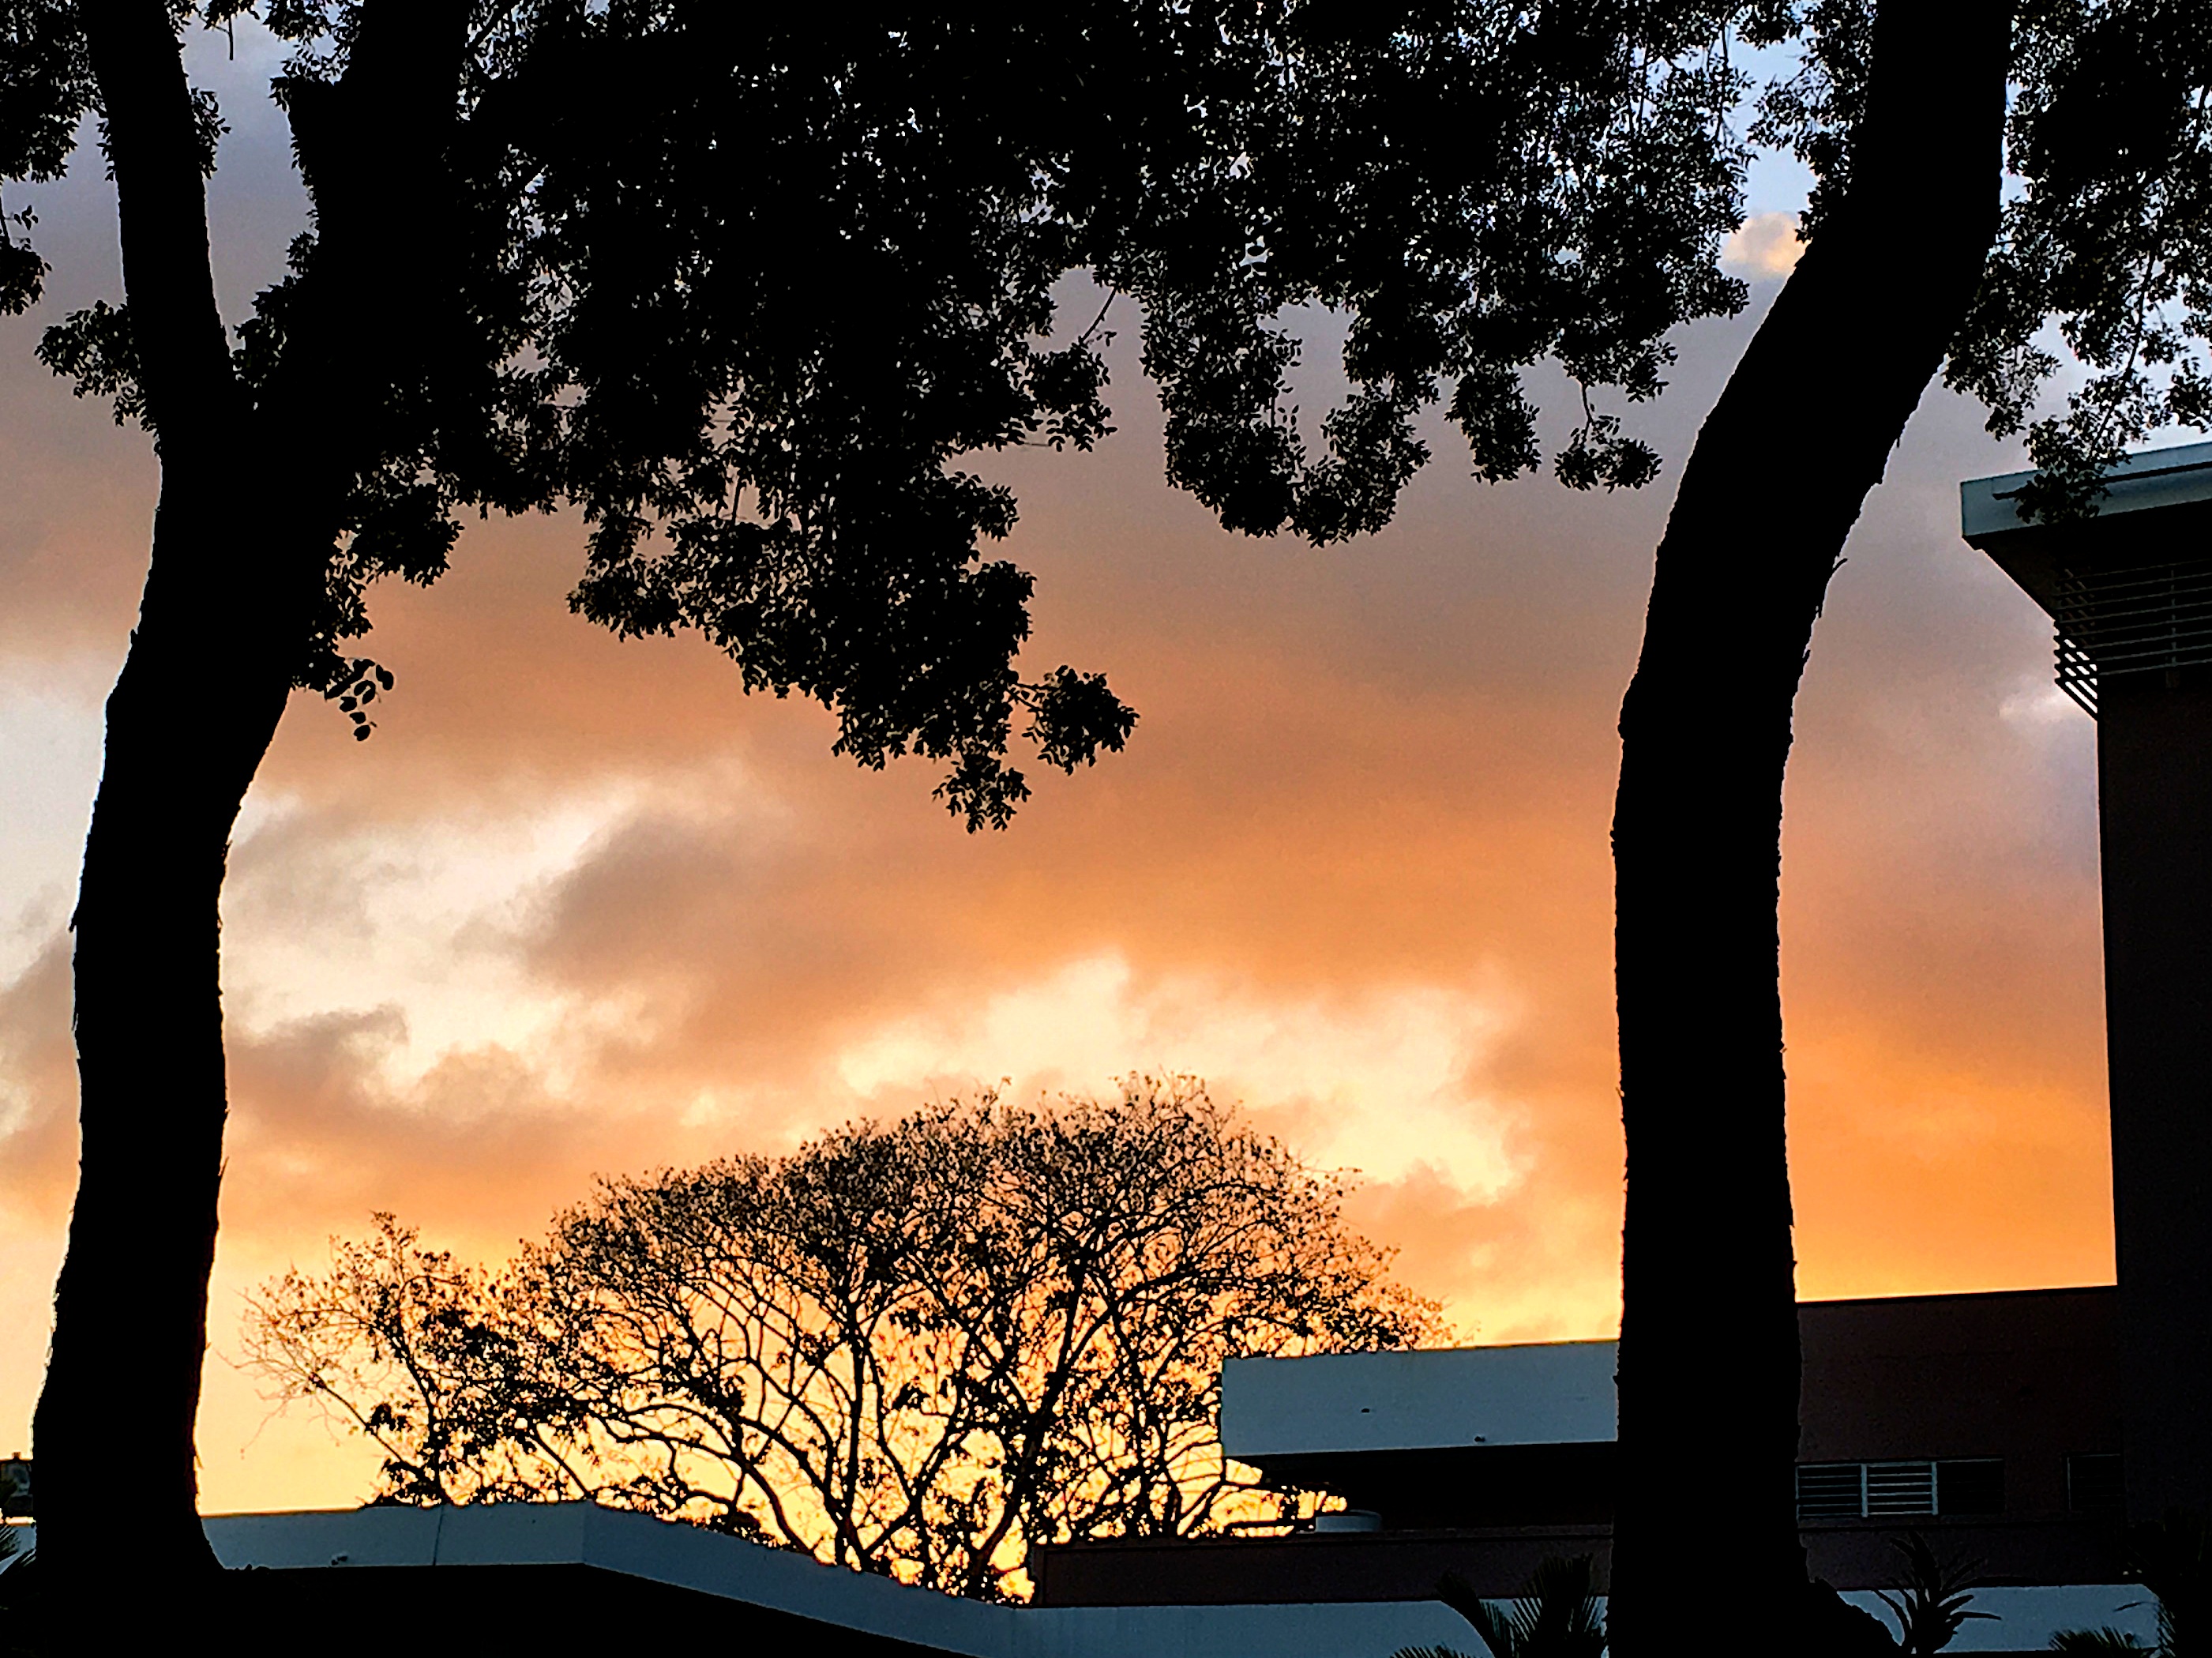
tree, silhouette, light, cloud, sky, sunset, night, sunlight, morning, flower, dawn, dusk, evening, reflection, woody plant